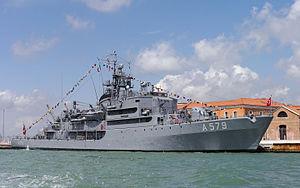
Cezayirli Gâzi Hasan Pacha né en 1713 à Tekidag, en Turquie, et mort le 19 mars 1790 à Choumen fut un amiral et homme d'État ottoman, qui joua un rôle important dans la reconstitution et la modernisation de la marine ottomane à partir de 1770. Son second surnom, Gâzi, « le victorieux », lui fut acquis après sa victoire à Lemnos en 1770.